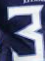
Number: 3